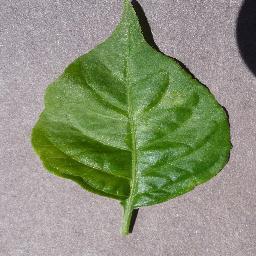
Label: Pepper,_bell___healthy